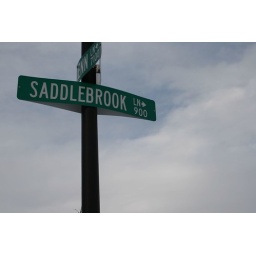
The street sign right in front of my parents house in Fort Collins, CO.